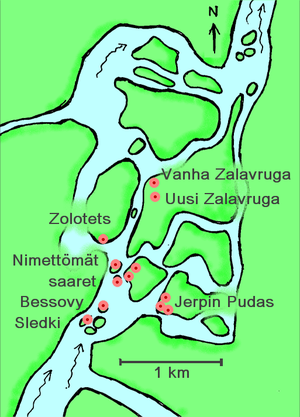
Les pétroglyphes de Belomorsk, ou pétroglyphes de l'Uikujoki, sont des gravures rupestres situées à proximité de Belomorsk, en république de Carélie, en Russie d'Europe.